El camionero

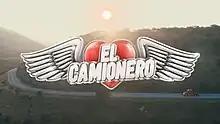
Title card

El camionero (lit: "Truck Driver"), is a Chilean television series that aired on TVN and TV Chile from August 15, 2016, to March 14, 2017, starring Marcelo Alonso, María Elena Swett, Pablo Cerda, and Angie Jibaja.